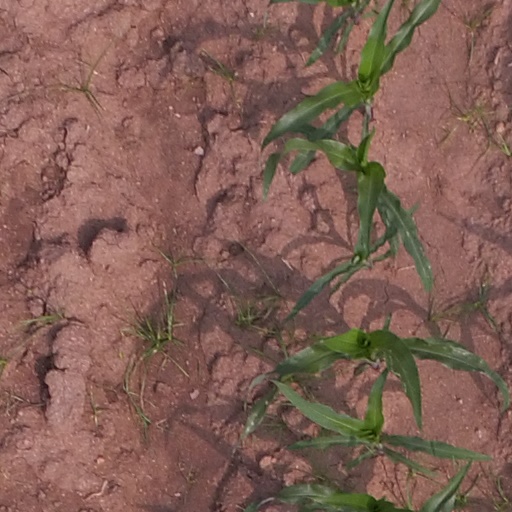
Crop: maize; corn